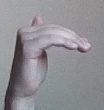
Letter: khaa